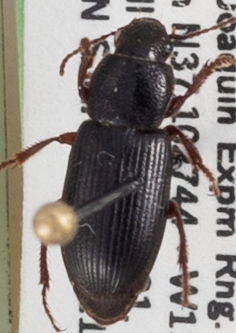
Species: Dicheirus piceus
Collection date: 2021-04-14 04:00:00
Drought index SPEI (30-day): -1.012
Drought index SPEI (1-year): -1.69
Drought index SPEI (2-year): -1.642